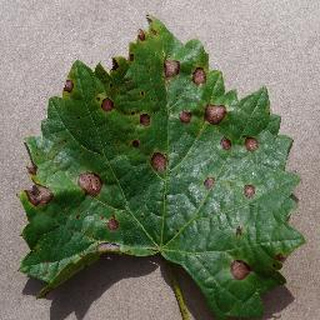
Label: grape_black_rot